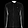
Label: Shirt